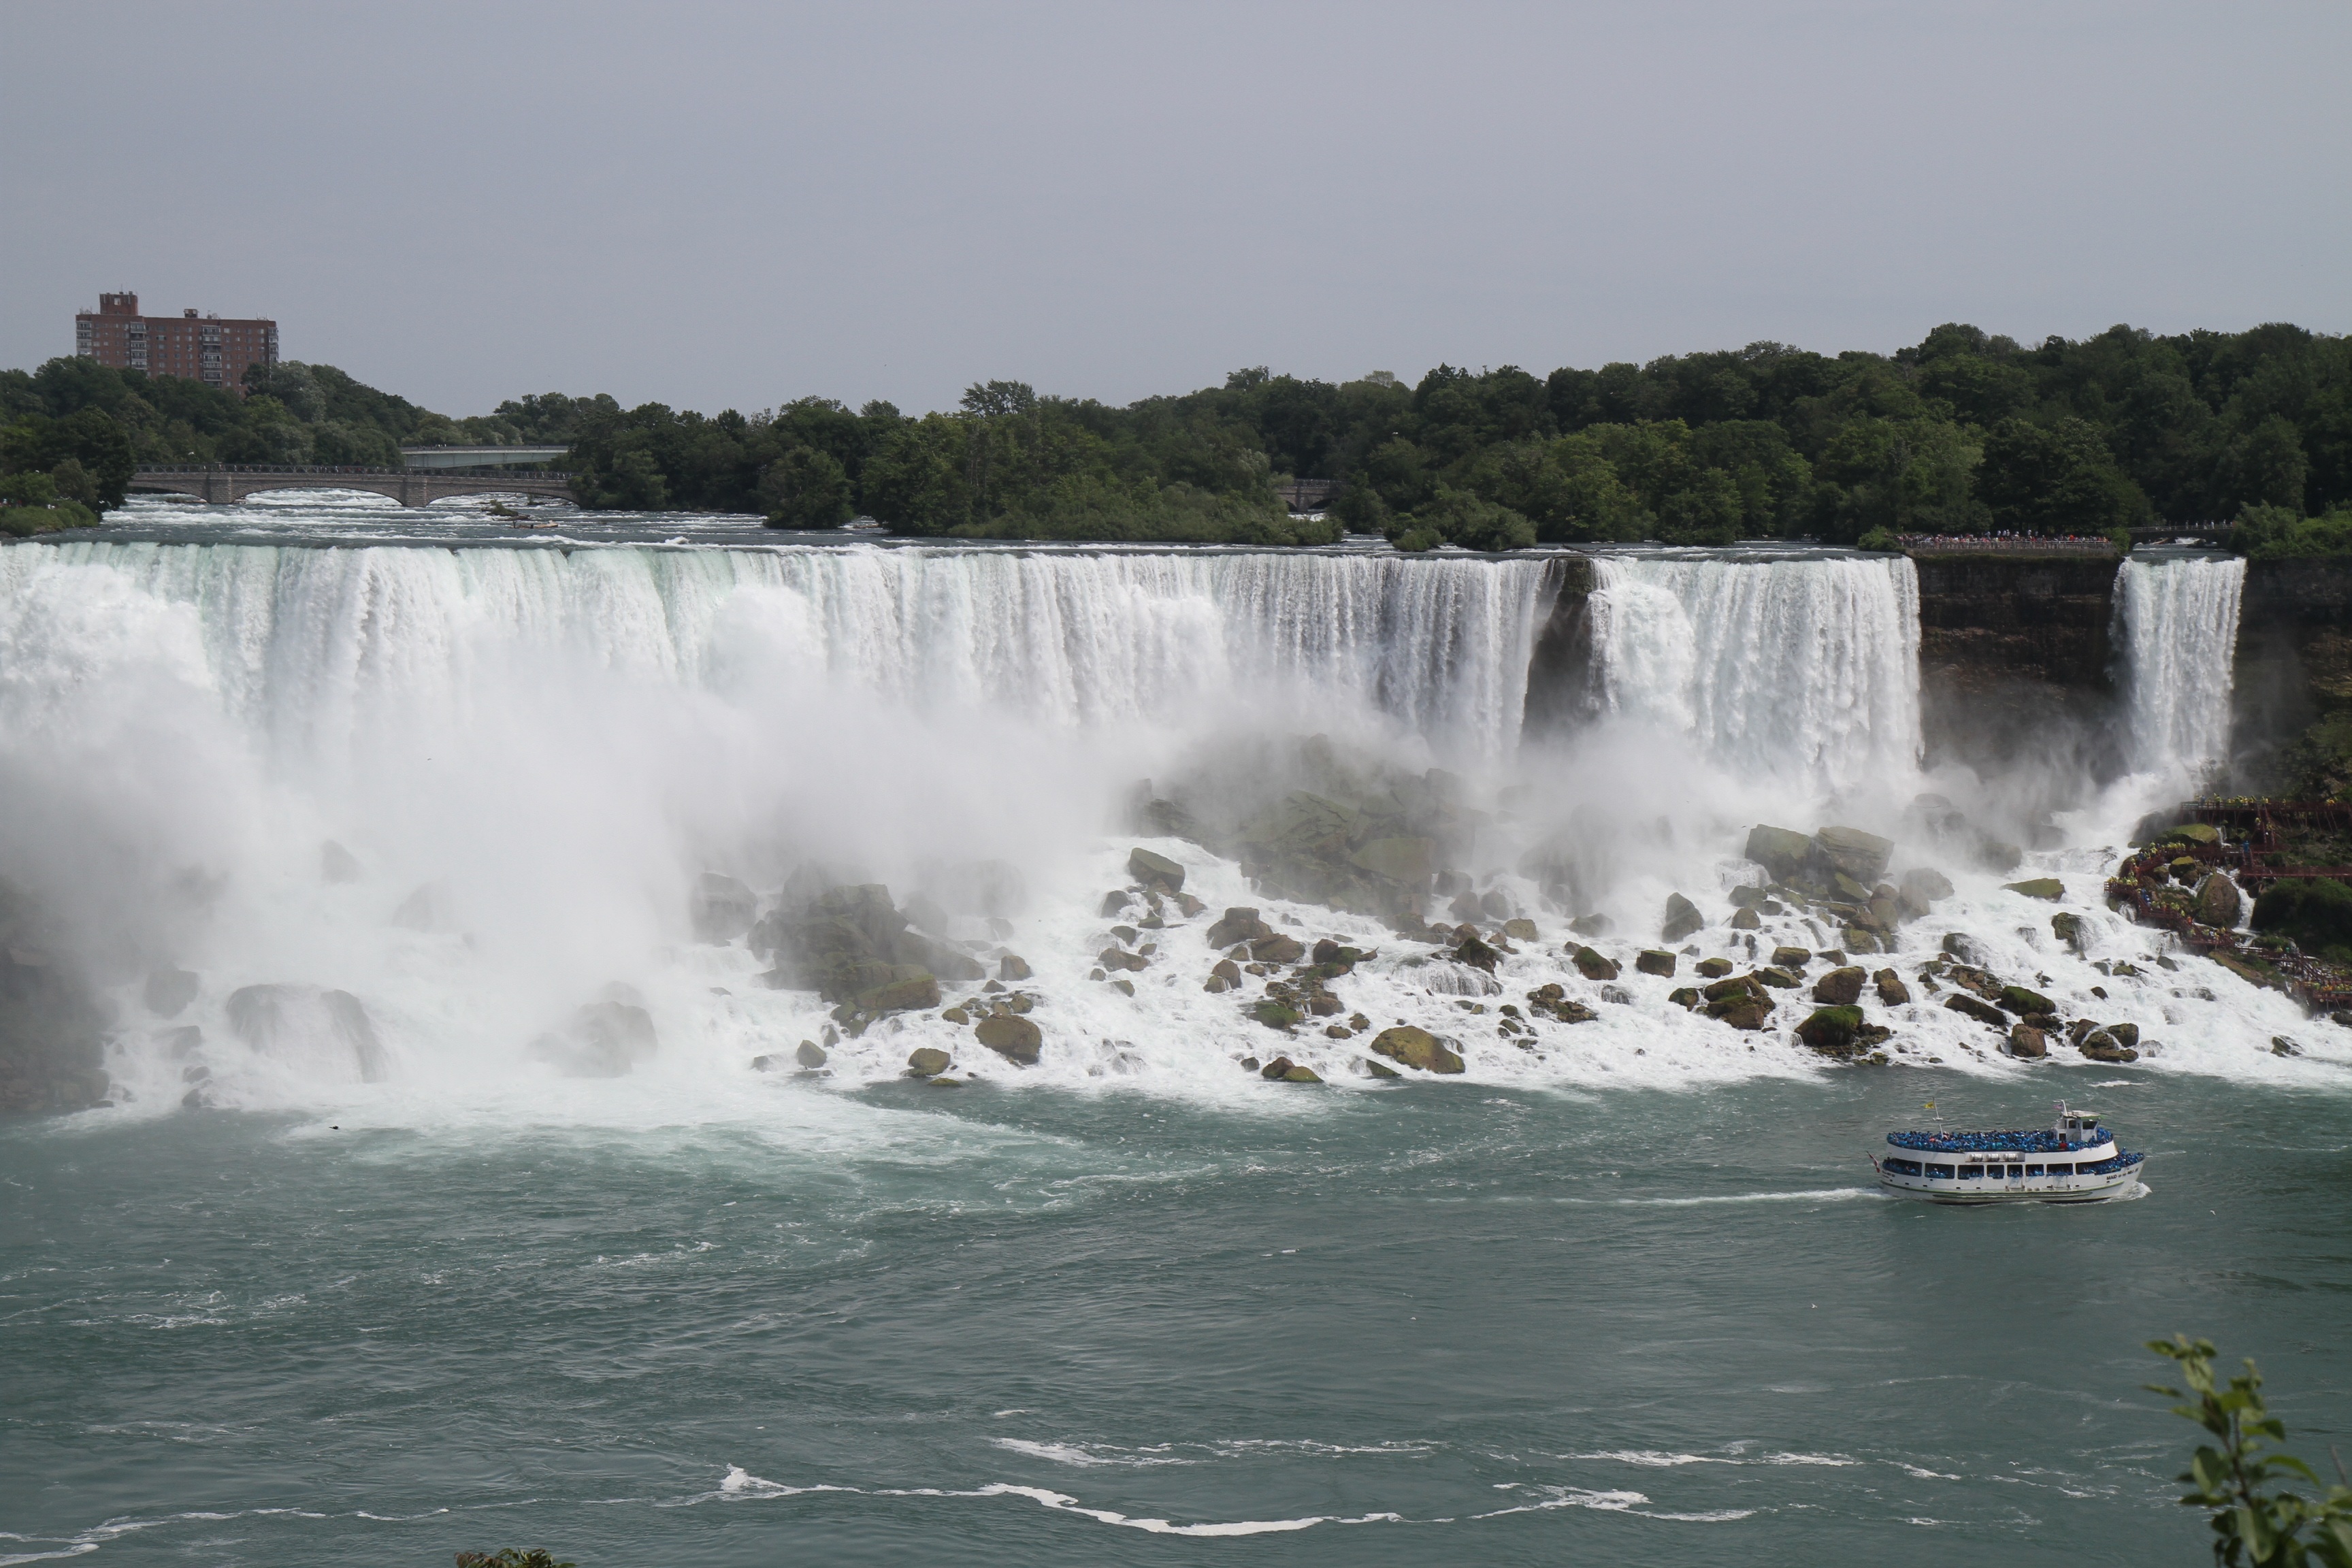
sea, water, waterfall, mist, wave, river, rapid, body of water, water feature, niagara falls, wind wave